Ngombe language

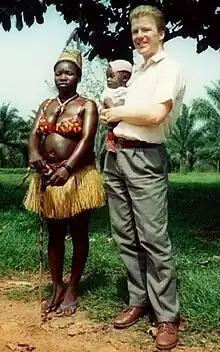
The tradition for a woman's first birth supports the child's survival. The husband is sent home for up to a year - younger sisters carry the baby and a stool for the mother. The mother visits family members and eats a lot.

Ngombe, or "Lingombe", is a Bantu language spoken by about 150,000 people in the Democratic Republic of the Congo. In general, native speakers live on either side of the Congo River, and its many tributaries; more specifically, Équateur Province, Mongala District and in areas neighboring it (Sud Ubangi and Équateur districts). Ngombe is written in Latin script.